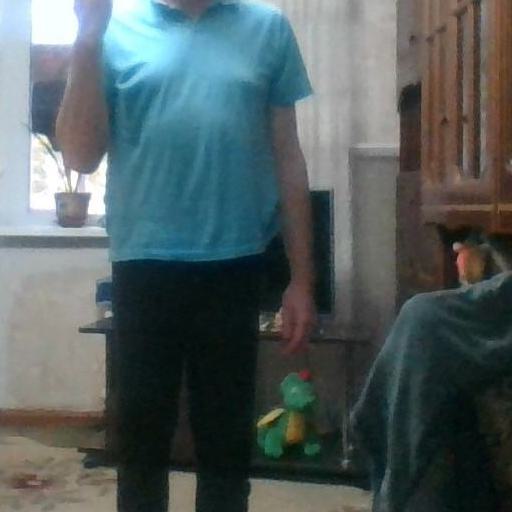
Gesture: no_gesture